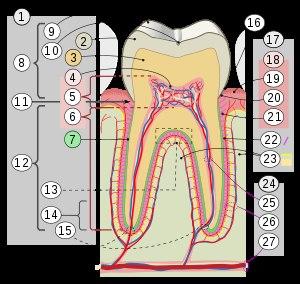
Les molaires sont les dents du fond. Elles ont une fonction masticatoire, servant à écraser la nourriture, et une fonction de calage postérieur de la mandibule, l'empêchant de glisser vers l'avant.
La pulpe est la partie la plus interne de la dent.
La dentine, appelée aussi ivoire pour les animaux, est la substance majoritaire constituant la dent et plus généralement l'organe dentaire. Chez l'être humain, le terme « dentine » est le seul terme employé en odonto-stomatologie ; le terme « ivoire » s'applique exclusivement aux animaux, par exemple pour les défenses de l'éléphant ou du morse.
Le nerf alvéolaire inférieur est un nerf sensible issu du nerf mandibulaire, lui-même issu du nerf trijumeau (V).
L'émail est la partie externe de la couronne des dents. Cette substance, qui recouvre la dentine, est la plus dure et la plus minéralisée de l'organisme. Avec la dentine, le cément et la pulpe dentaire, il constitue un des quatre principaux tissus qui constituent la dent. Il est la structure dentaire normalement visible, supporté par une couche sous-jacente de dentine. Il est composé à 96 % de matière minérale, le reste étant composé d'eau et de matière organique. Sa partie minérale est principalement composée d'un réseau de cristaux d'hydroxyapatite de calcium. Le fort pourcentage de minéraux dans l'émail est responsable non seulement de sa force et de sa dureté supérieure au tissu osseux, mais aussi de sa friabilité. La dentine, qui est moins minéralisée et moins friable, est indispensable comme support et compense les faiblesses de l'émail.
Le ligament alvéolo-dentaire ou desmodonte, aussi appelé ligament desmodontal ou ligament parodontal, est un tissu conjonctif dense entourant la racine des dents et situé entre le cément et la corticale alvéolaire interne de l'os alvéolaire. Le desmodonte peut faire plus exactement référence à l'espace anatomique compris entre le cément et l'os alvéolaire.
La gencive est la partie des muqueuses buccales qui assure le rôle de manchon étanche autour de chaque dent. Elle recouvre également l'os alvéolaire. Elle est la partie visible du parodonte.